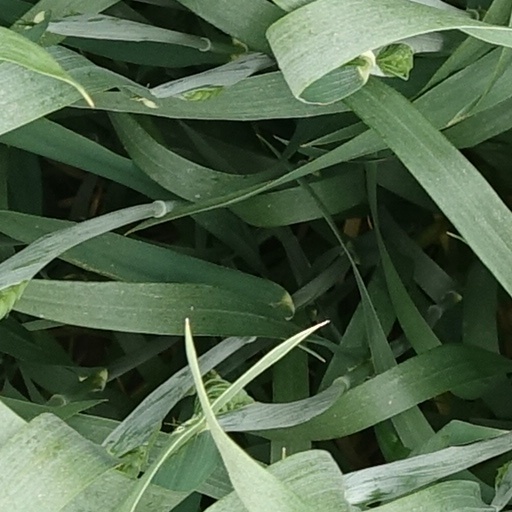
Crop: wheat